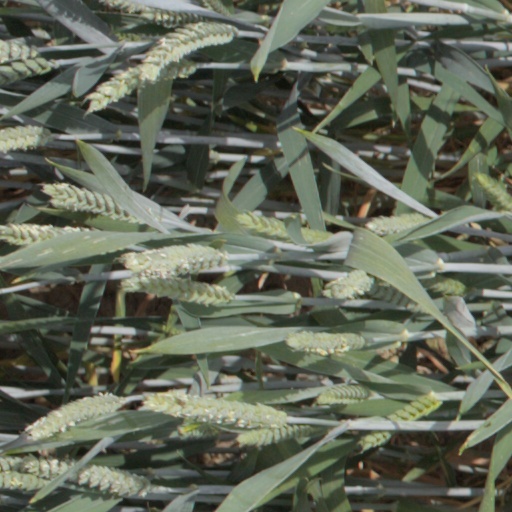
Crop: wheat